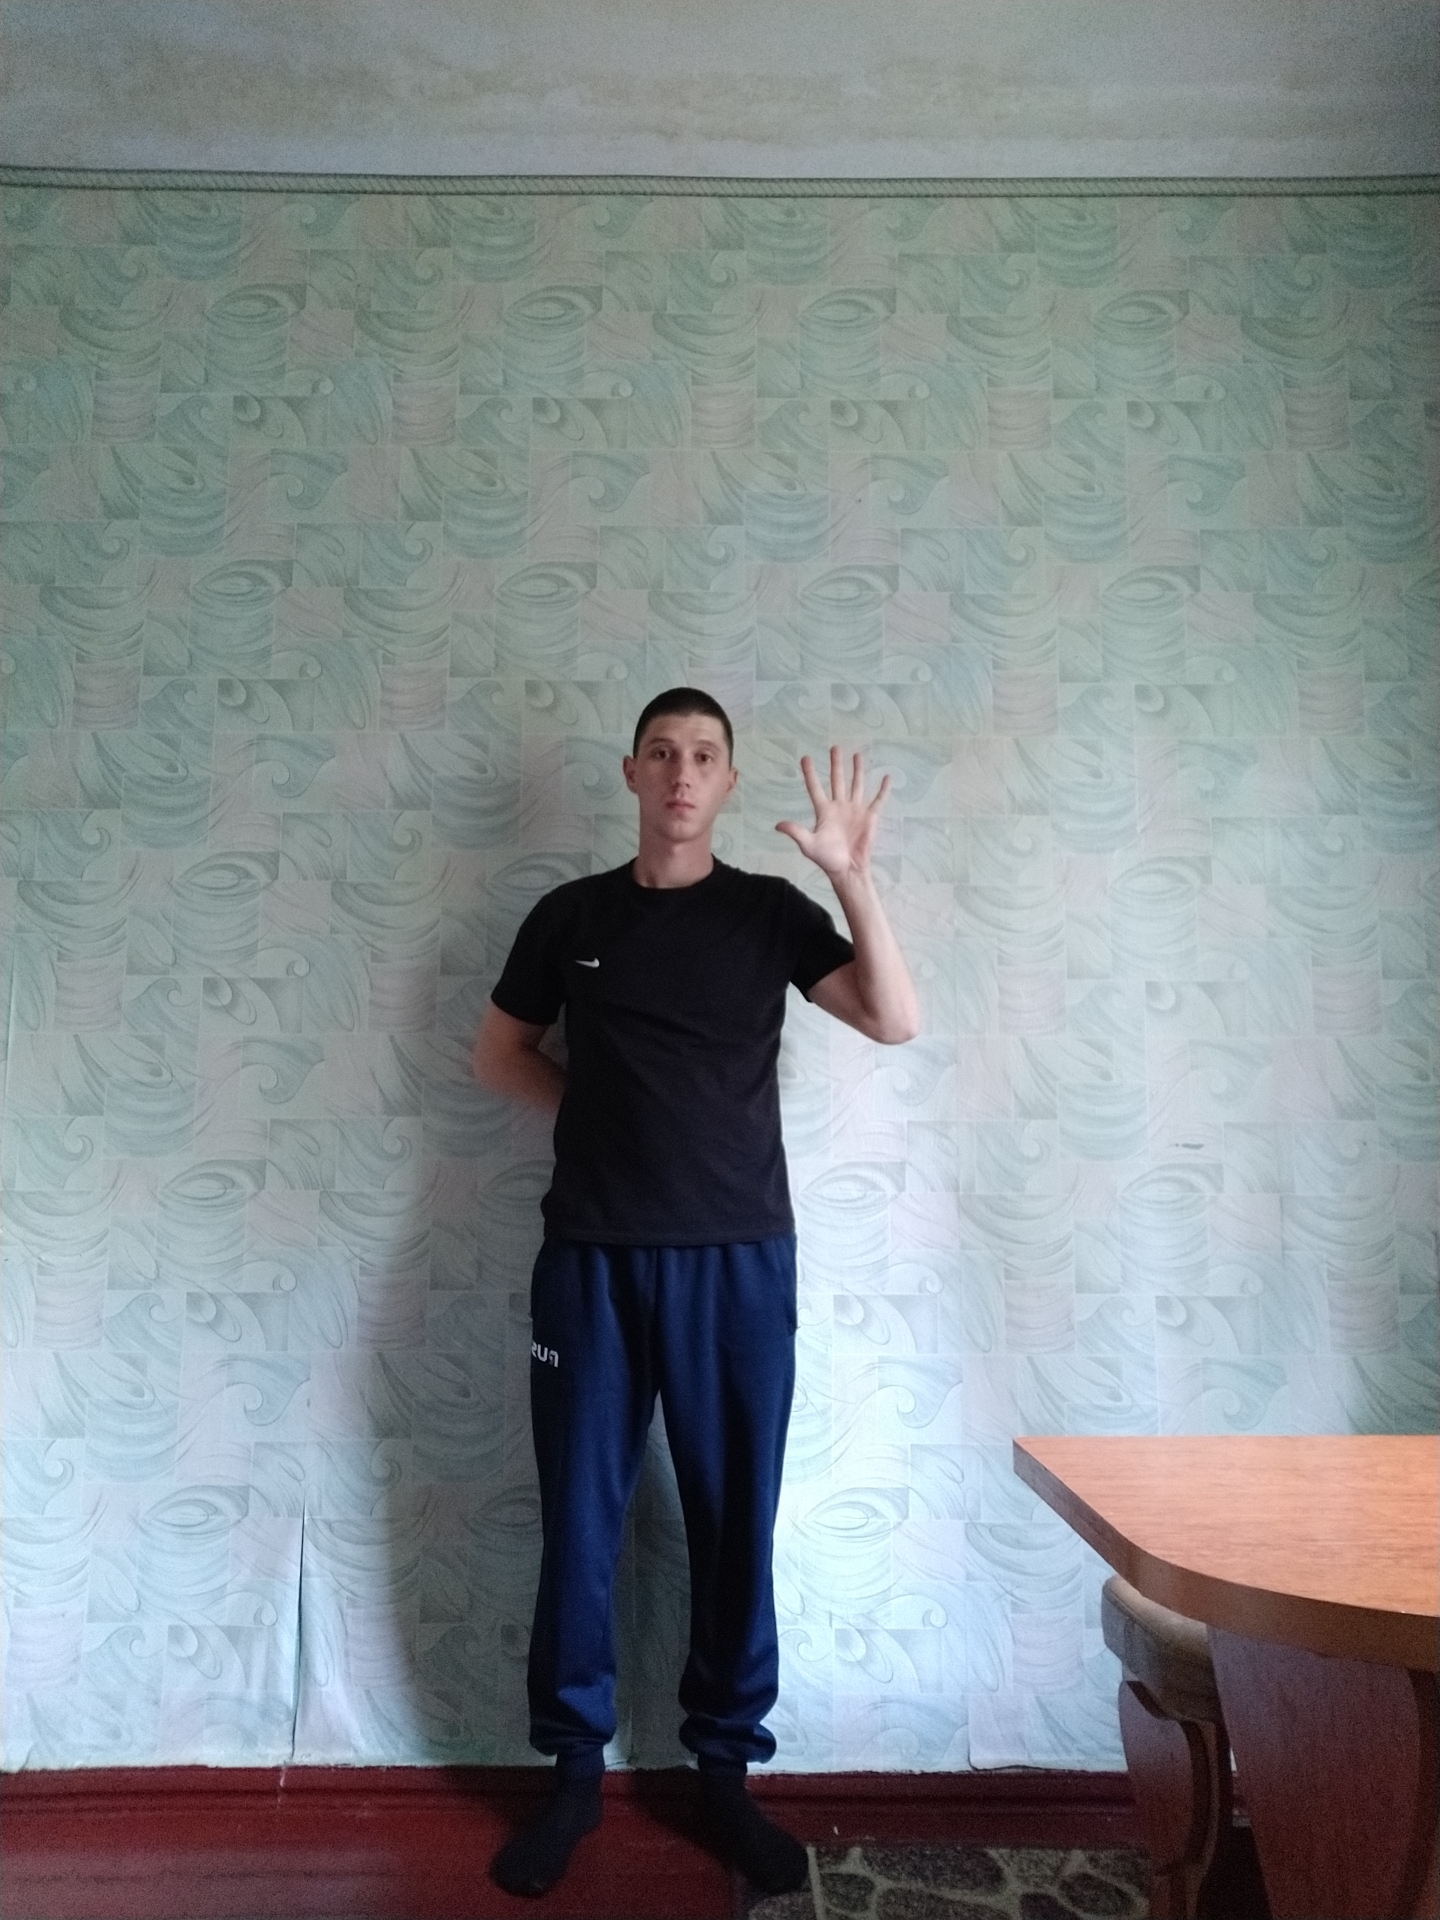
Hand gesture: palm